Powder flask

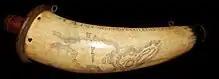
British soldier's powder horn, 1775, engraved with a map of Boston, Massachusetts and "A Pox on rebels in ther crymes"

Most of the vast numbers of flasks made in the gun-using parts of the world during the Early Modern period were probably relatively plain and functional, and have not been preserved. But those for the wealthy sportsman or soldier could have decoration of the highest quality, and many artisan-made horns have folk art engravings similar to skrimshaw. They are collected at various levels; early hand-made examples of high quality are expensive and may be found in local or military museums and those for the decorative arts, while 19th century mass-produced examples in metal are a relatively cheap type of antique (though not always as old as claimed) and widely collected.